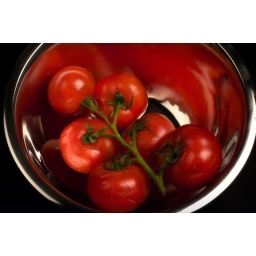
tomatoes in silver bowl